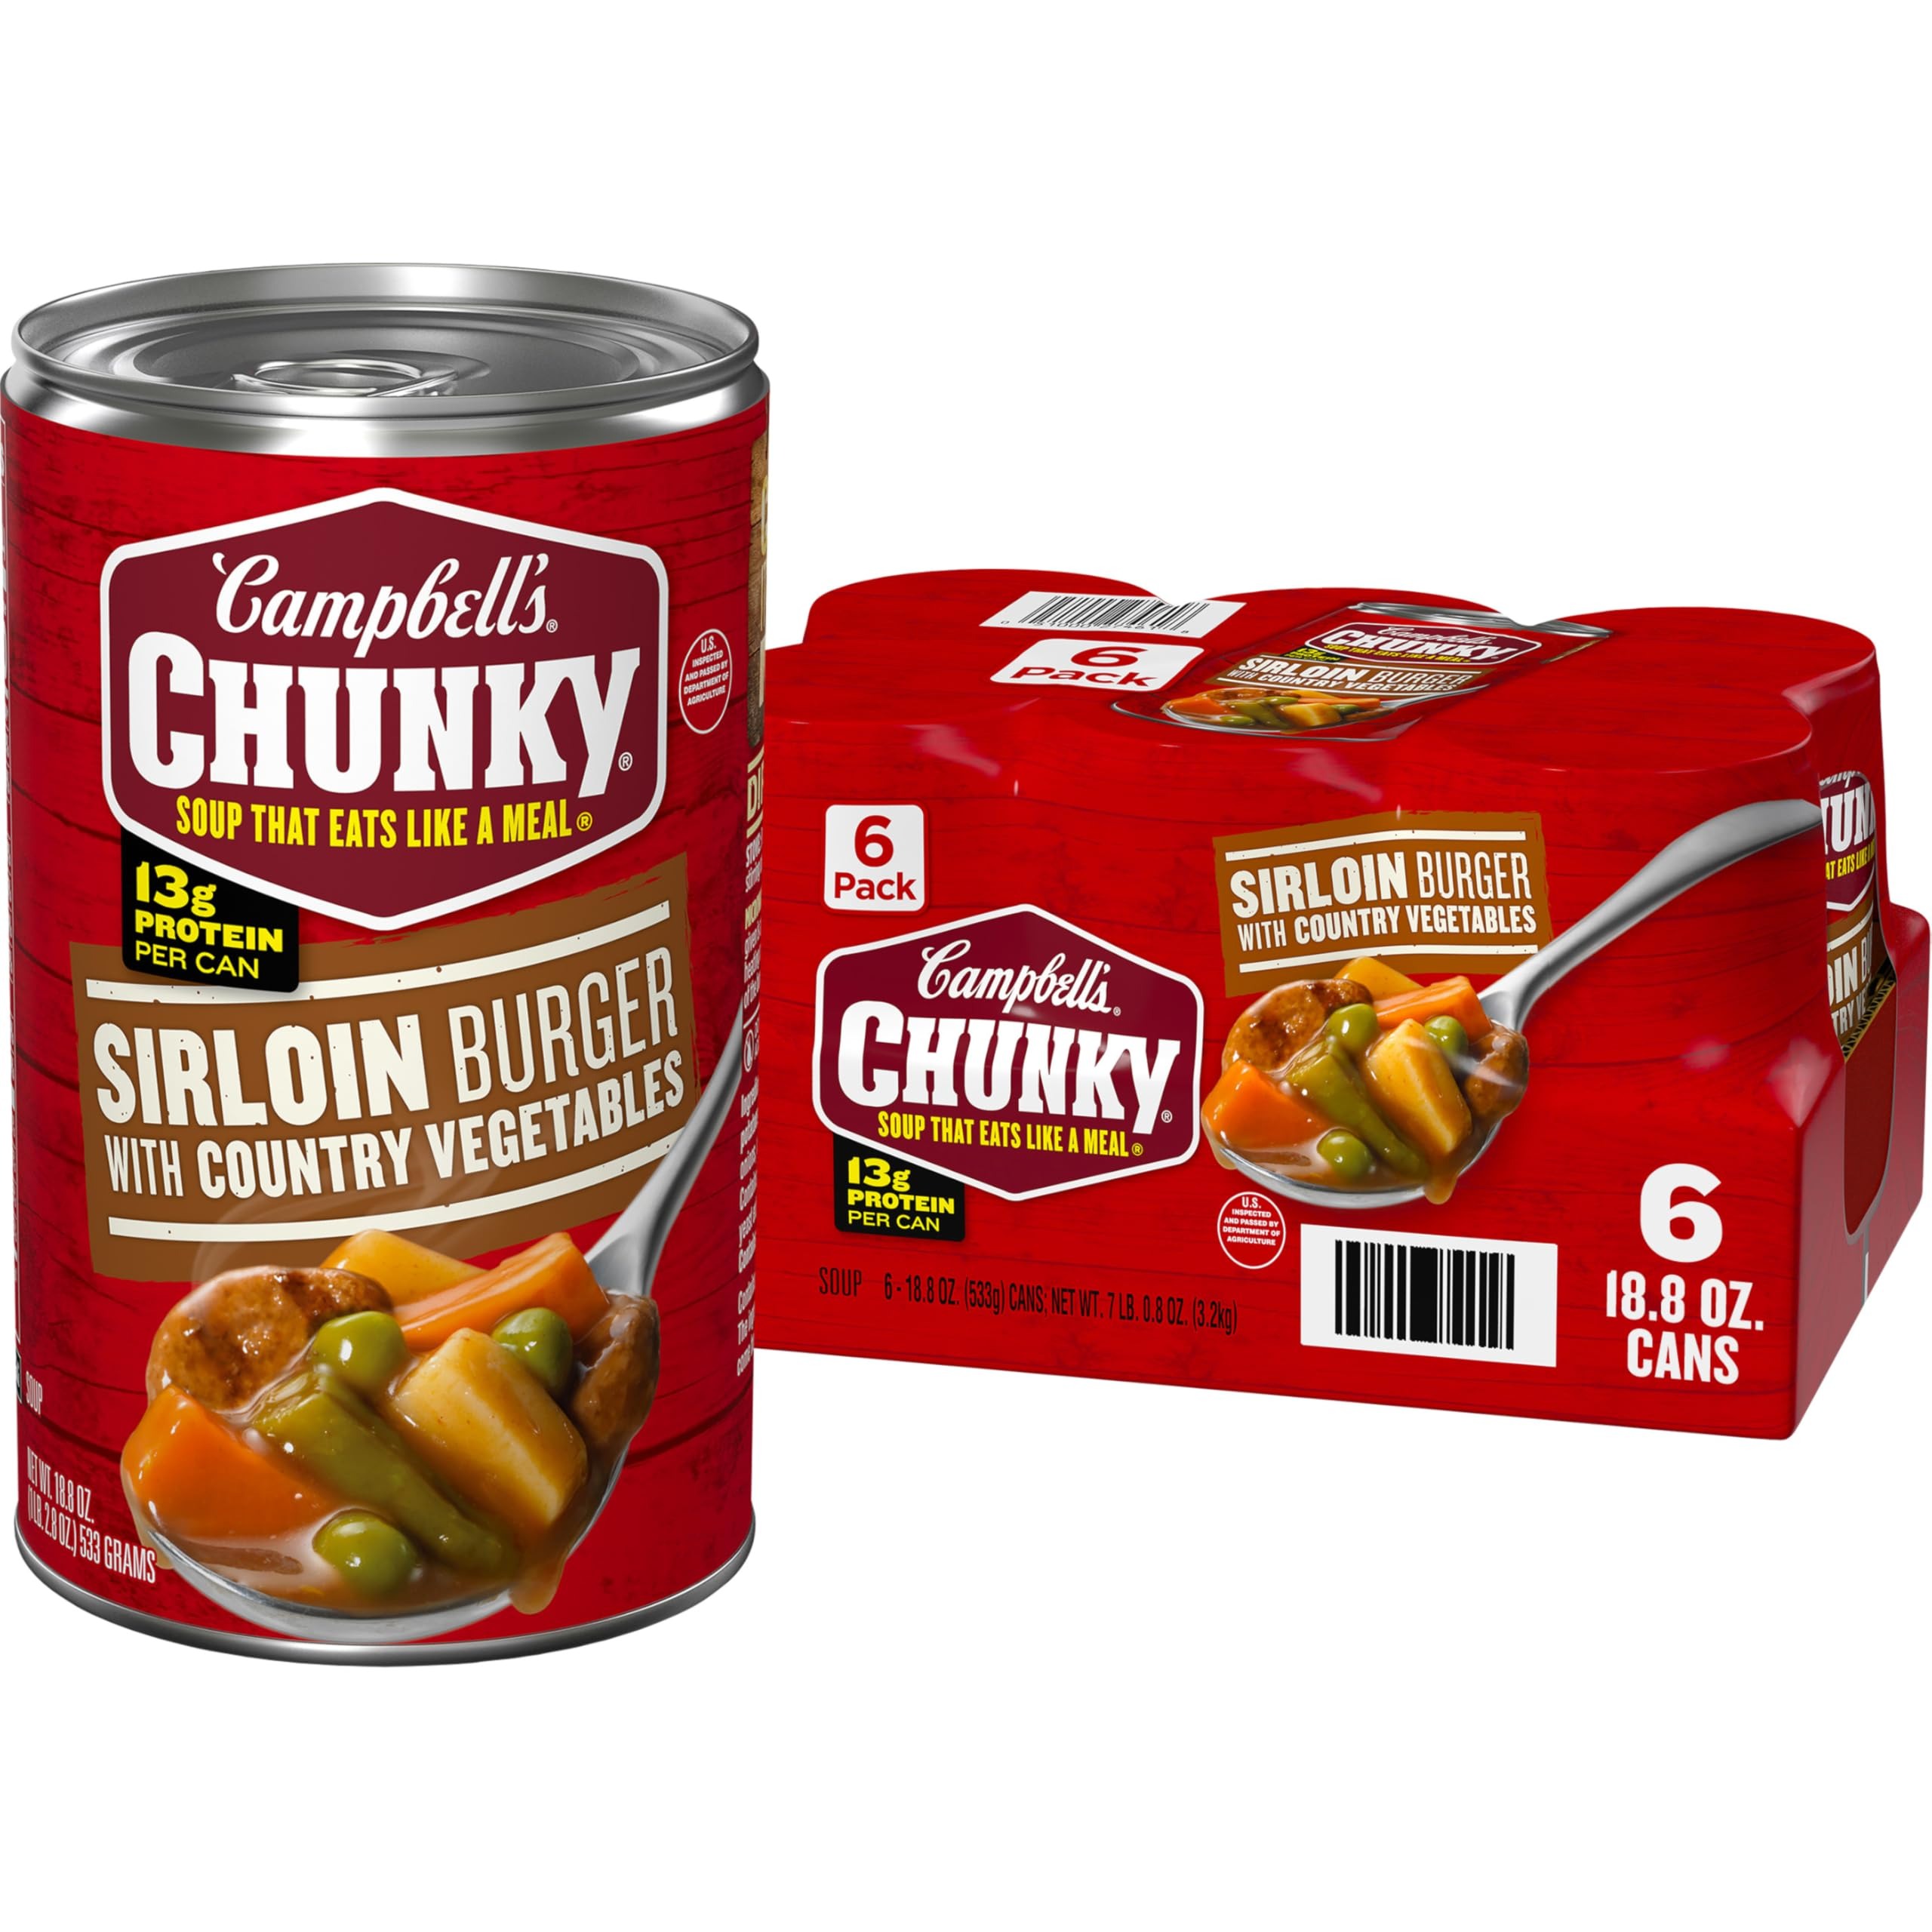
Item Name: Campbell’s Chunky Sirloin Burger With Country Vegetables Beef Soup, 18.8 oz Can (6 Pack)
Bullet Point 1: Six (6) 18.8 oz cans of Campbell’s Chunky Sirloin Burger With Country Vegetables Beef Soup
Bullet Point 2: Chunky vegetable beef soup with seasoned beef sirloin burgers, potatoes, carrots, green beans and peas for a taste that’s just like mom used to make
Bullet Point 3: With 15g of protein per can, this satisfying beef and vegetable soup fuels even the heartiest of appetites
Bullet Point 4: Campbell's Chunky Soup is a year-round pantry staple and the MVP of game day snacks, delivering a winning combination of flavor and convenience
Bullet Point 5: Enjoy a warm bowl of this canned soup when watching the game from home, or use it as an ingredient in dips, casseroles and other tailgating recipes
Value: 112.8
Unit: Ounce

Price: 22.16